Jehovah's Witnesses

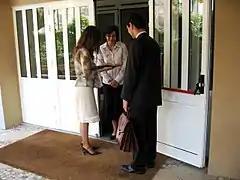
A pair of Jehovah's Witnesses preaching door-to-door

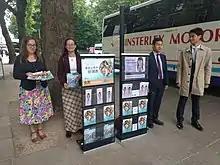
Jehovah's Witnesses outside the British Museum, 2017

Meetings for worship and study are held at Kingdom Halls, which are typically functional in character, and do not contain religious symbols. Witnesses are assigned to a congregation in whose "territory" they usually reside and attend weekly services they call "meetings", scheduled by congregation elders. The meetings are largely devoted to study of Watch Tower Society literature and the Bible. Jehovah's Witnesses have "considerable worldwide uniformity", as all congregations study the same materials on a schedule. Outsiders are encouraged to attend.